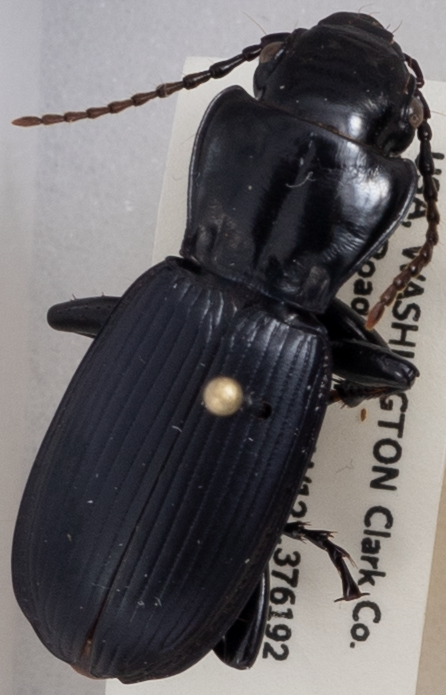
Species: Pterostichus lama
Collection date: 2019-07-23
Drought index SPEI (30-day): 0.51
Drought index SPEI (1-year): -2.09
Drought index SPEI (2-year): -2.09